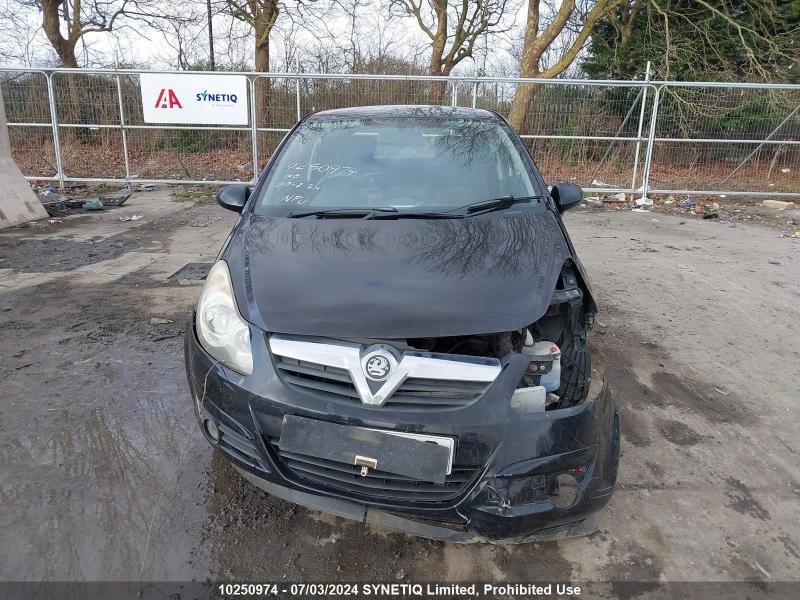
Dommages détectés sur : pare-choc avant, feu avant gauche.
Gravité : majeur